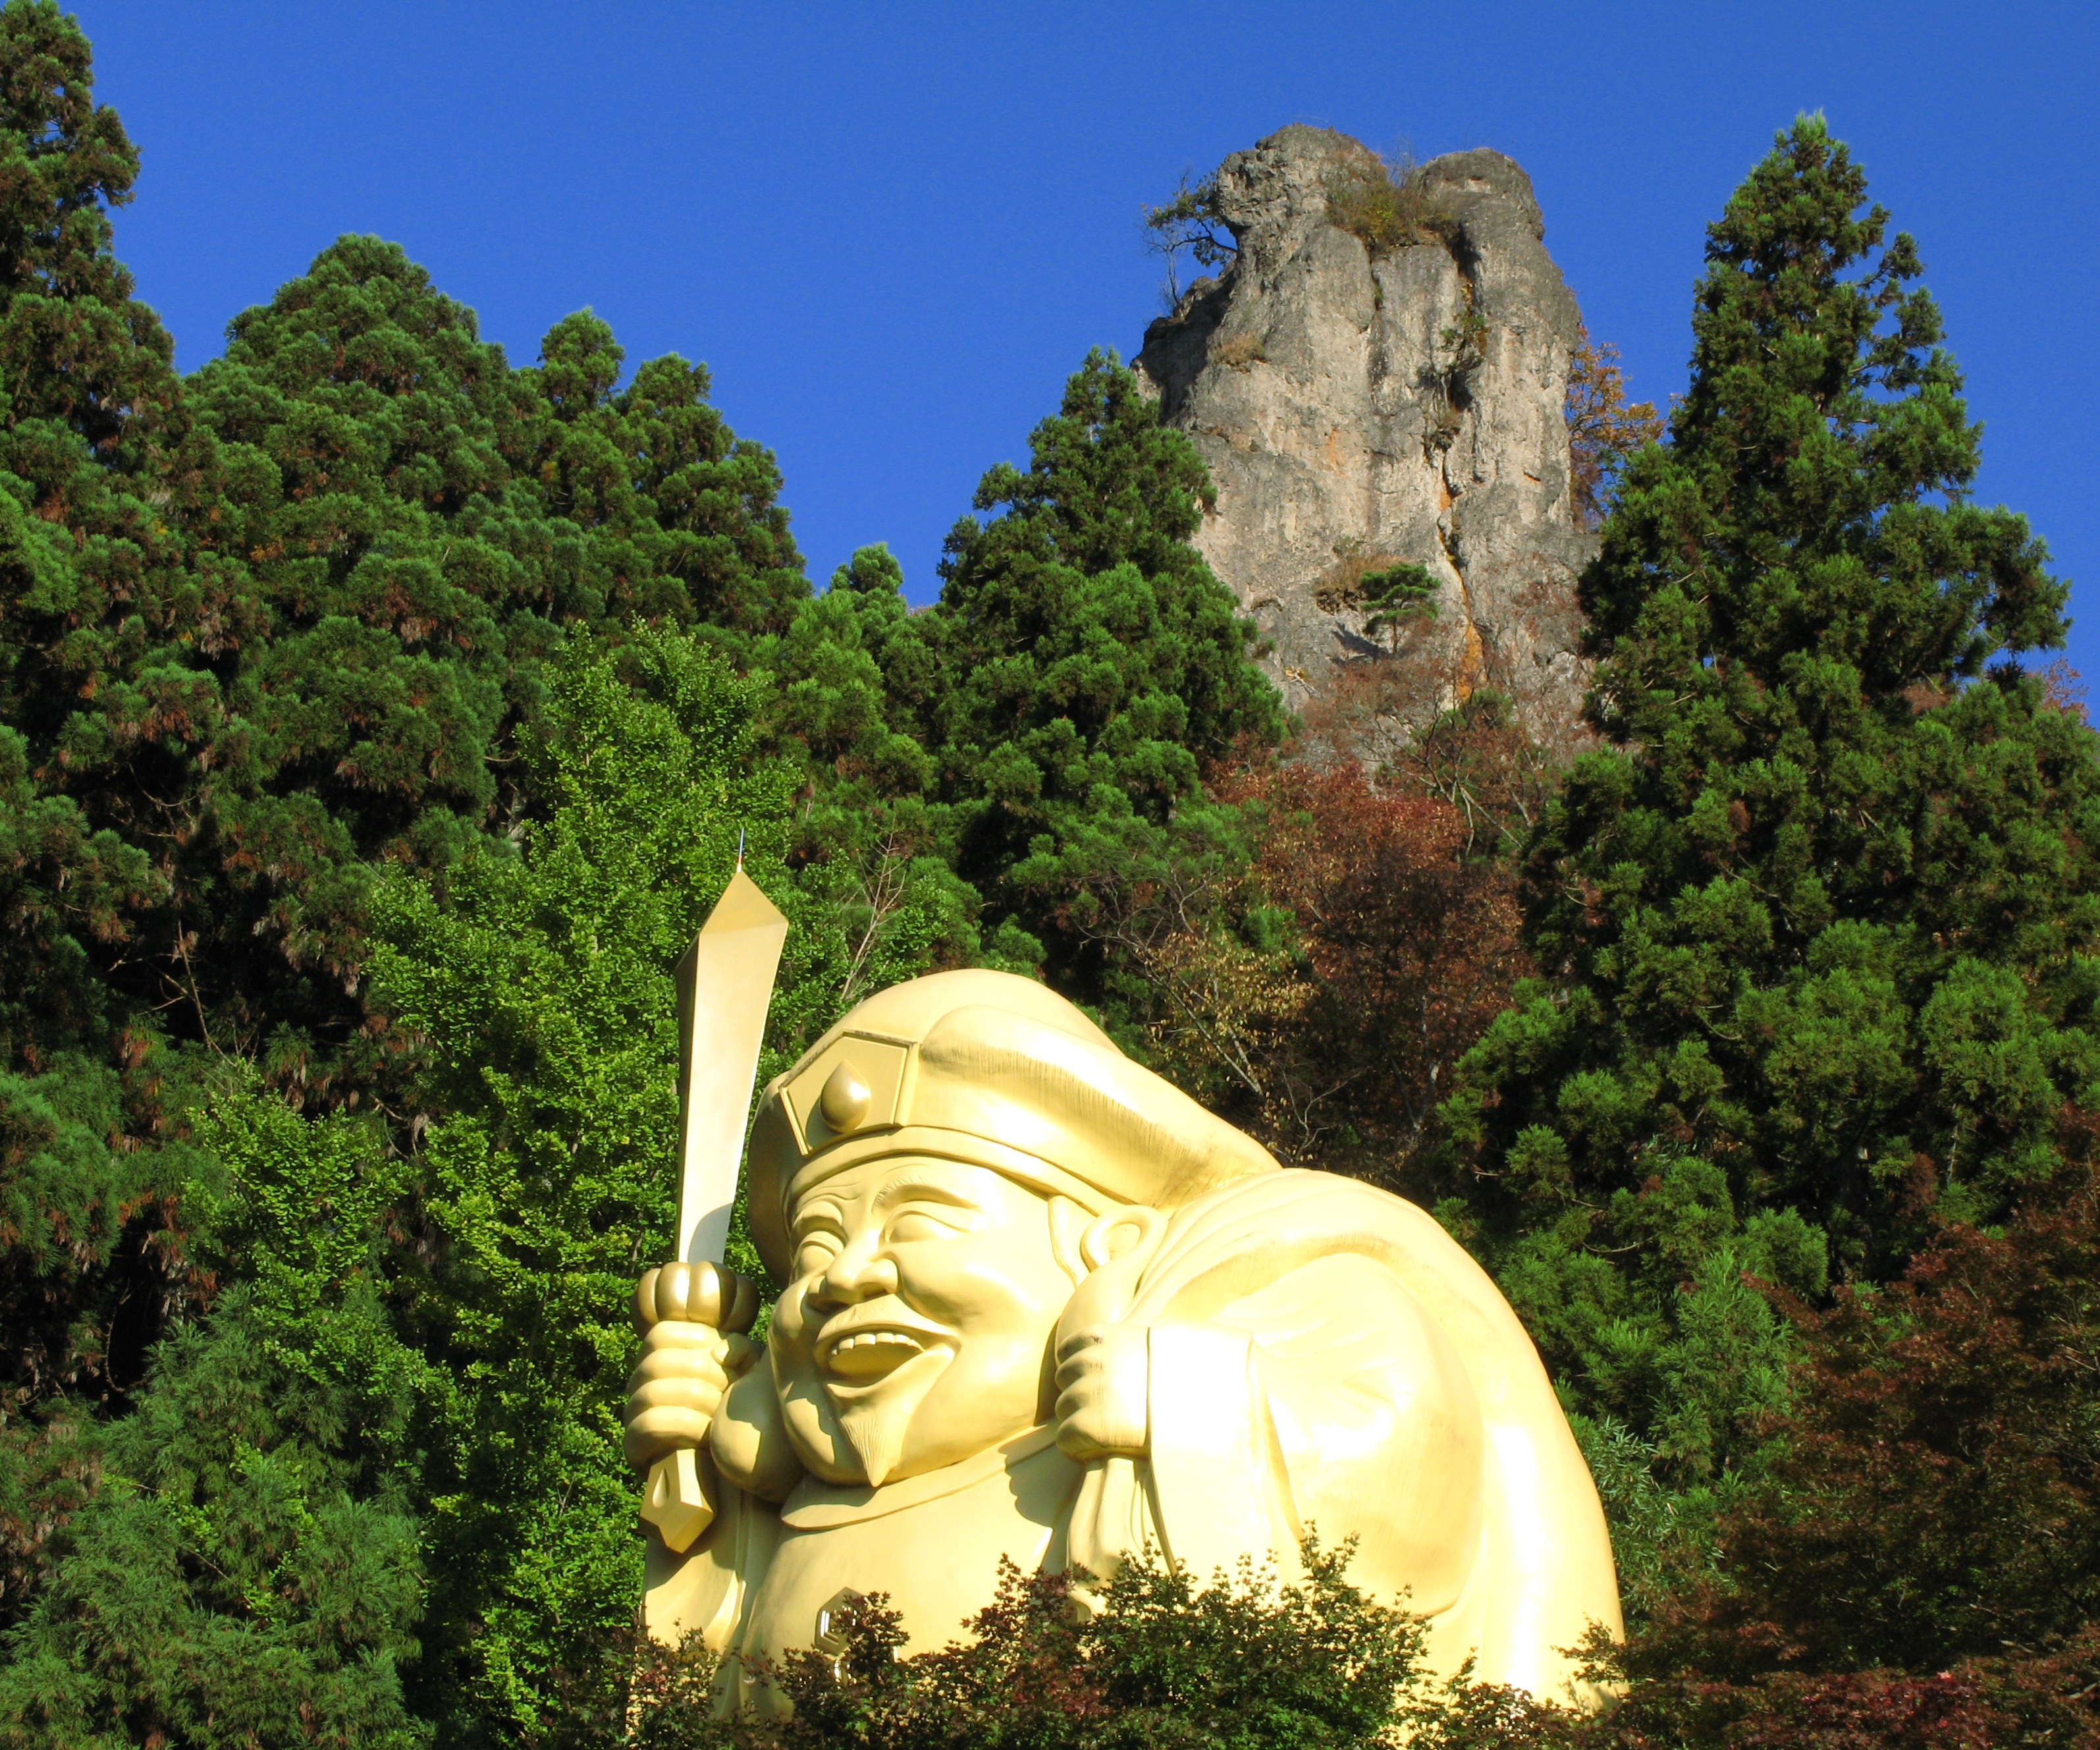
landscape, tree, forest, rock, view, monument, statue, high, jungle, park, sculpture, shrine, hires, hi, res, g7, daikoku, kinoene, daikokuten, nakanodake